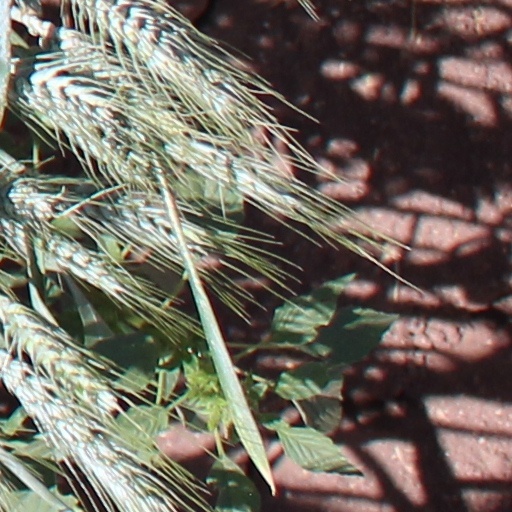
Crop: wheat